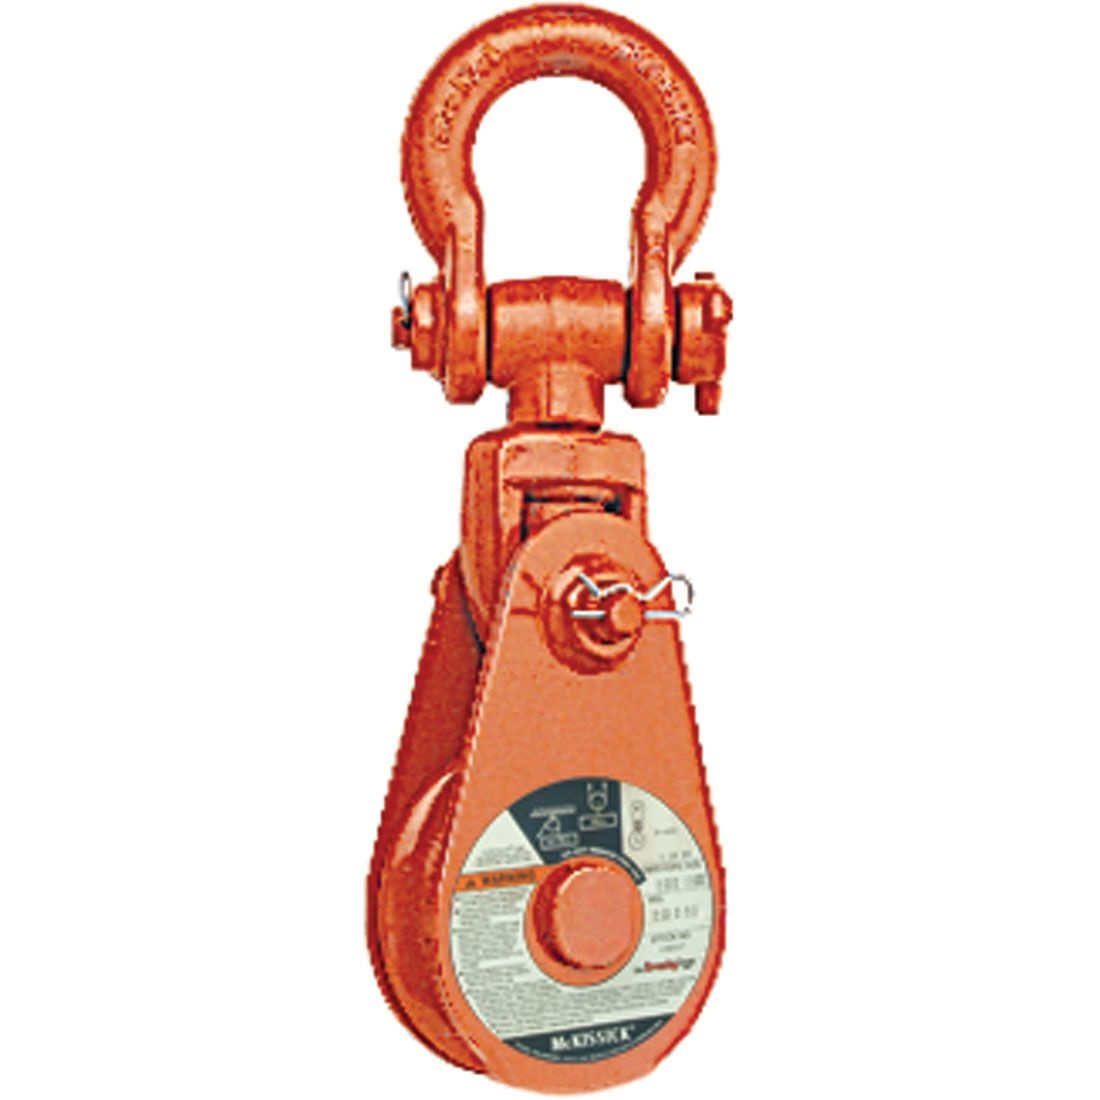
Crosby McKissick 12 Ton #417 Alloy Snatch Block (10" Sheave, 3/4"-7/8" Wire Rope) SKU: 193882
Introducing the Crosby McKissick 12 Ton #417 Alloy Snatch Block (10" Sheave, 3/4"-7/8" Wire Rope) SKU: 193882 , an essential tool for any heavy lifting operation. Designed for superior strength and durability, this snatch block is crafted from high-quality alloy steel, ensuring it can withstand the toughest conditions. The 10-inch sheave accommodates wire ropes sized 3/4" to 7/8", making it a versatile choice for various applications. Key Features Heavy-Duty Construction: Built from alloy steel for maximum strength and longevity. Large Sheave: 10-inch sheave diameter allows for smooth operation and reduced wear on your wire rope. Versatile Compatibility: Suitable for wire ropes ranging from 3/4" to 7/8", making it adaptable for different lifting needs. High Load Capacity: With a 12-ton capacity, this snatch block is ideal for demanding lifting tasks. Benefits The Crosby McKissick 12 Ton #417 Alloy Snatch Block enhances your rigging setup by allowing you to efficiently redirect loads, increase lifting capacity, and reduce the strain on your machinery. Whether you're in construction, shipping, or any heavy-duty industry, this snatch block is designed to improve safety and performance during lifting operations. Use Cases This snatch block is perfect for: Construction sites requiring heavy lifting and material handling. Shipping yards needing efficient load management. Industrial applications where durable and reliable rigging is critical. Invest in the Crosby McKissick 12 Ton #417 Alloy Snatch Block (10" Sheave, 3/4"-7/8" Wire Rope) SKU: 193882 today and experience the difference in strength, reliability, and performance in your lifting operations!
Brand: Industrial Supply
Category: Business & Industrial > Material Handling > Lifts & Hoists > Pulleys, Blocks & Sheaves > Double Pulleys